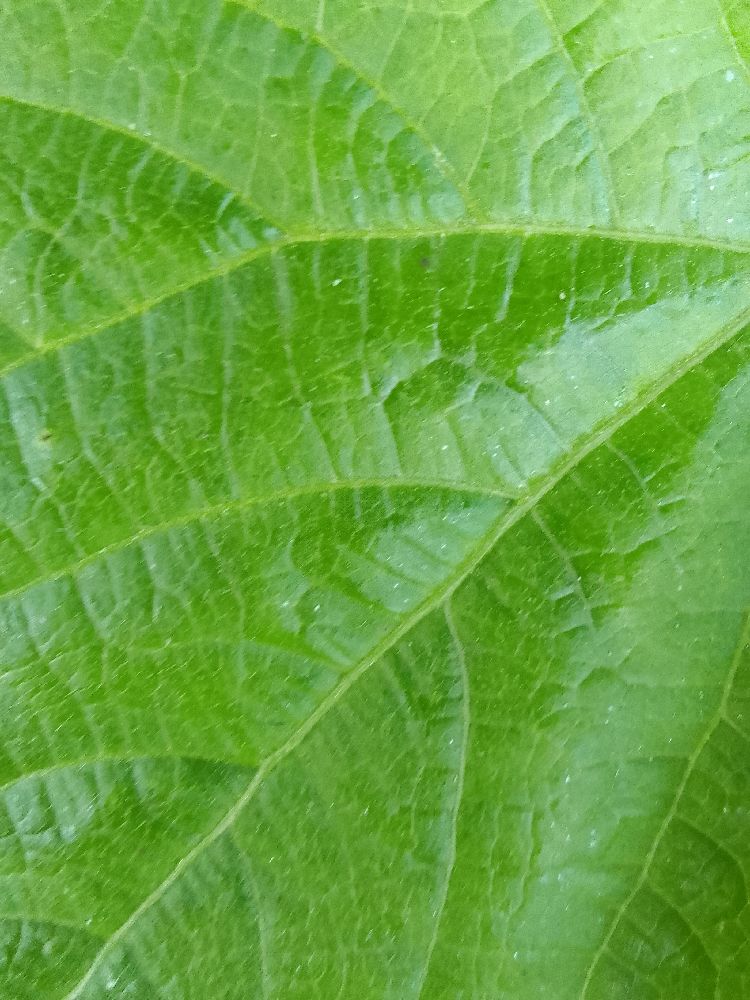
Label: healthy